Etawah Junction railway station

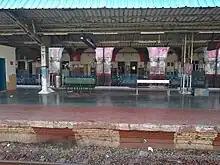

The East Indian Railway Company initiated efforts to develop a railway line from Howrah to Delhi in the mid nineteenth century. Even when the line to Mughalsarai was being constructed and only the lines near Howrah were put in operation, the first train ran from Allahabad to Kanpur in 1859 and the Kanpur–Etawah section was opened to traffic in the 1860s. For the first through train from Howrah to Delhi in 1864, coaches were ferried on boats across the Yamuna at Allahabad. With the completion of the Old Naini Bridge across the Yamuna through trains started running in 1865–66.